George Eklund

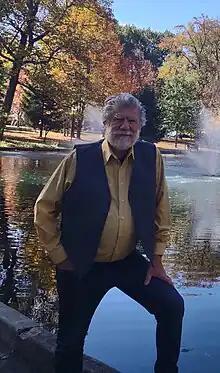
Eklund in 2023

George Eklund (born 1952 in Portsmouth, Virginia) is an American writer, translator, former educator, and the author of over ten collections of poetry. A 1992 recipient of the Al Smith Fellowship in Poetry from the Kentucky Arts Council, Eklund taught creative writing from 1989 to 2016 at Morehead State University where he was recognized with the Distinguished Creative Production Award in 2007 and 2014 and was named Professor Emeritus in 2017. He served as president of the Kentucky State Poetry Society from 2015 to 2017. His poems have appeared in major literary journals including "The American Poetry Review, Beloit Poetry Journal, Crazyhorse, The Iowa Review, The Massachusetts Review, The New Ohio Review, and The North American Review."